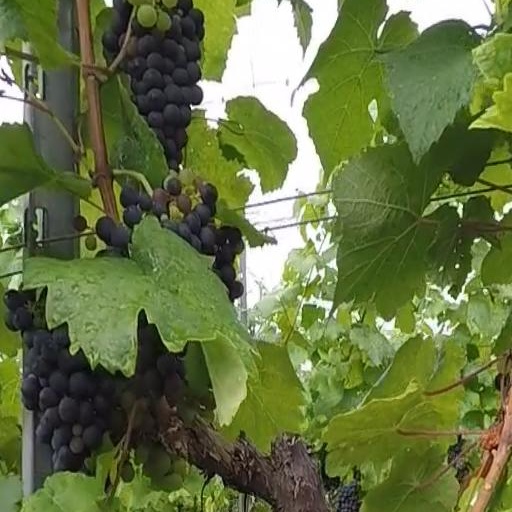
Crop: grape